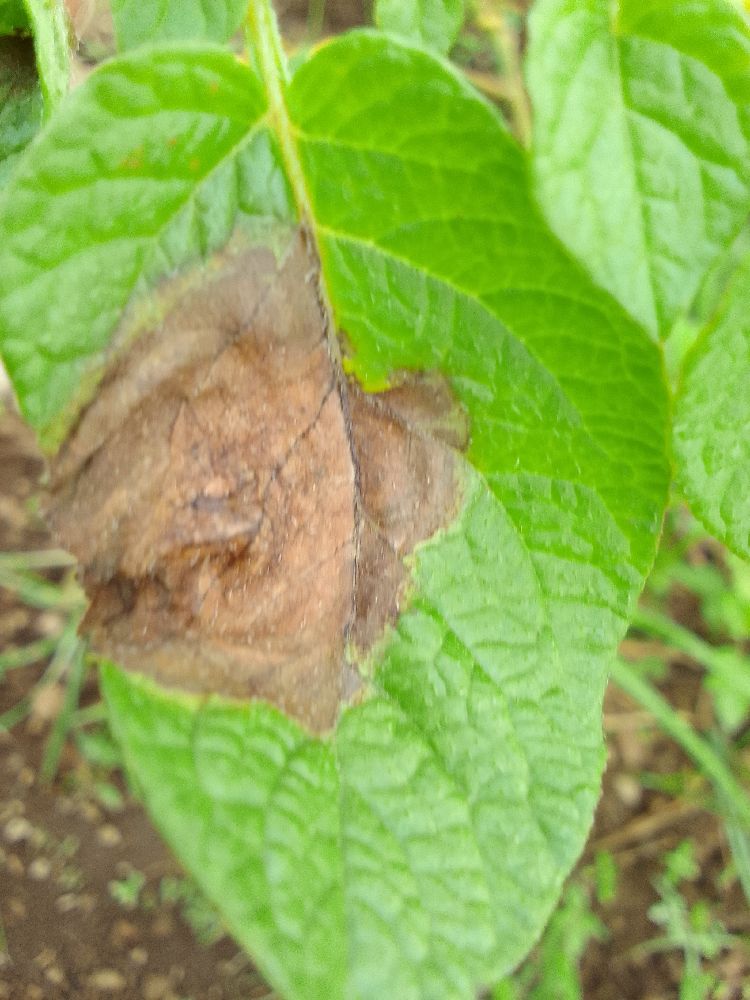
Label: Late blight